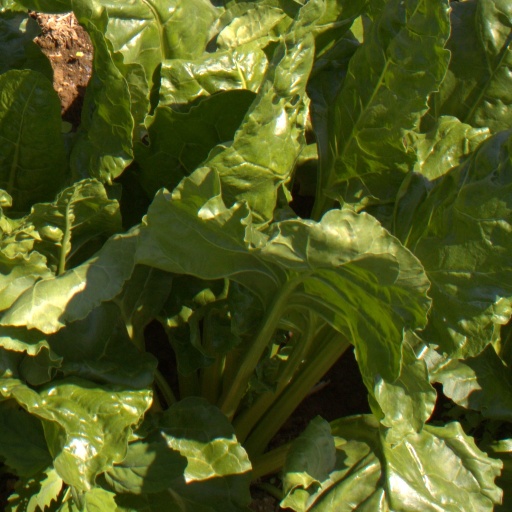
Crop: sugar beet